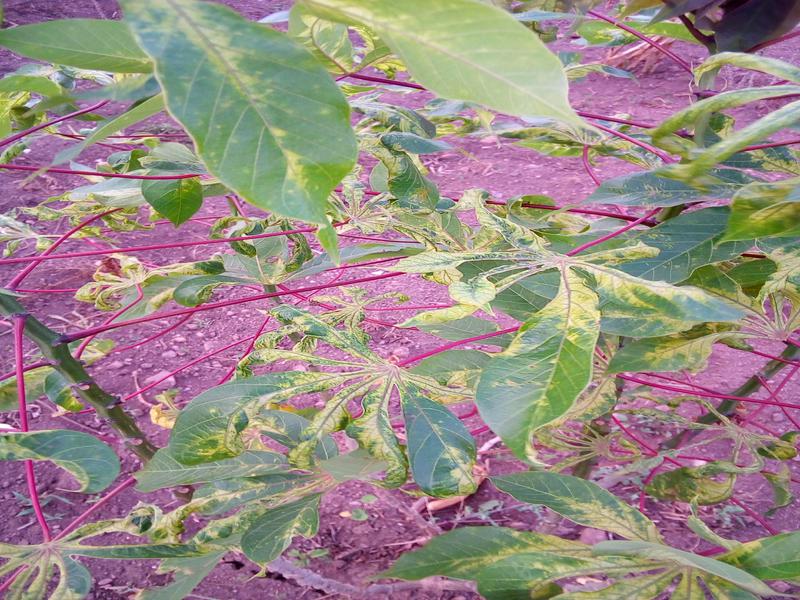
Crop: cassava
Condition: mosaic_disease